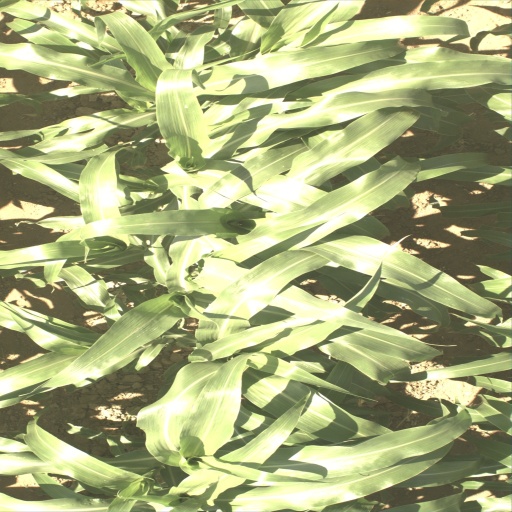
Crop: sorghum